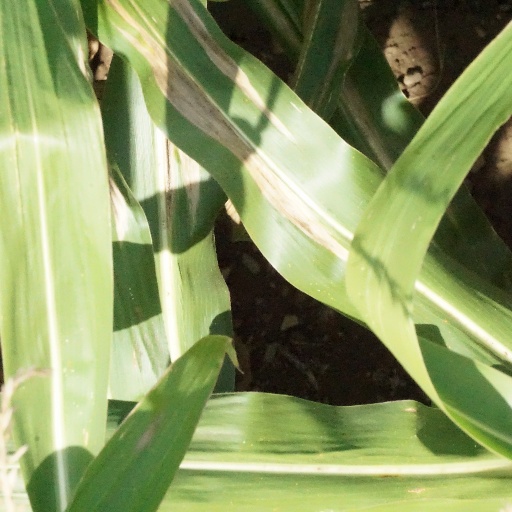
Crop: maize; corn